Helge Herala

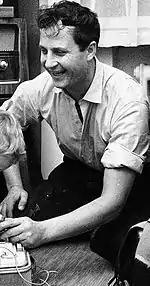
Herala in 1958

Helge Frans Birger ”Heguli” Herala (30 September 1922 − 27 February 2010) was a Finnish theatre and film actor. He appeared in several films and was also known for his popular television appearances.